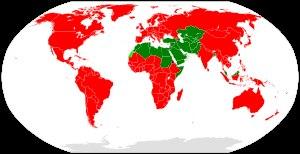
Le Mouvement international de la Croix-Rouge et du Croissant-Rouge est le plus important regroupement d'organisations humanitaires au monde. Ce mouvement est principalement composé des corps associatifs suivants :